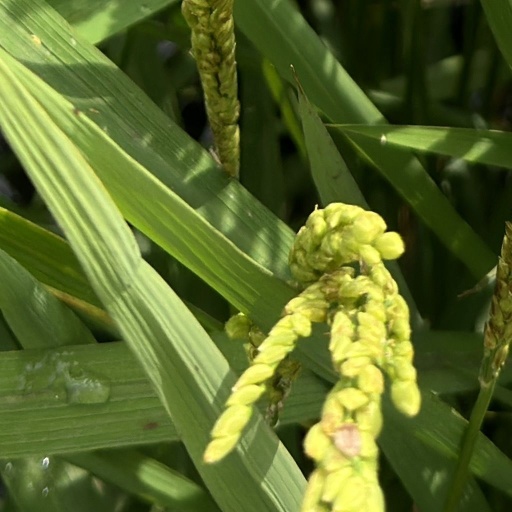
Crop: rice